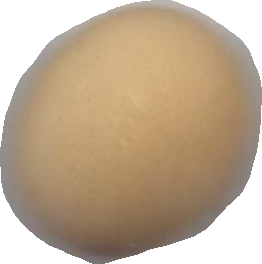
Variety: Dega